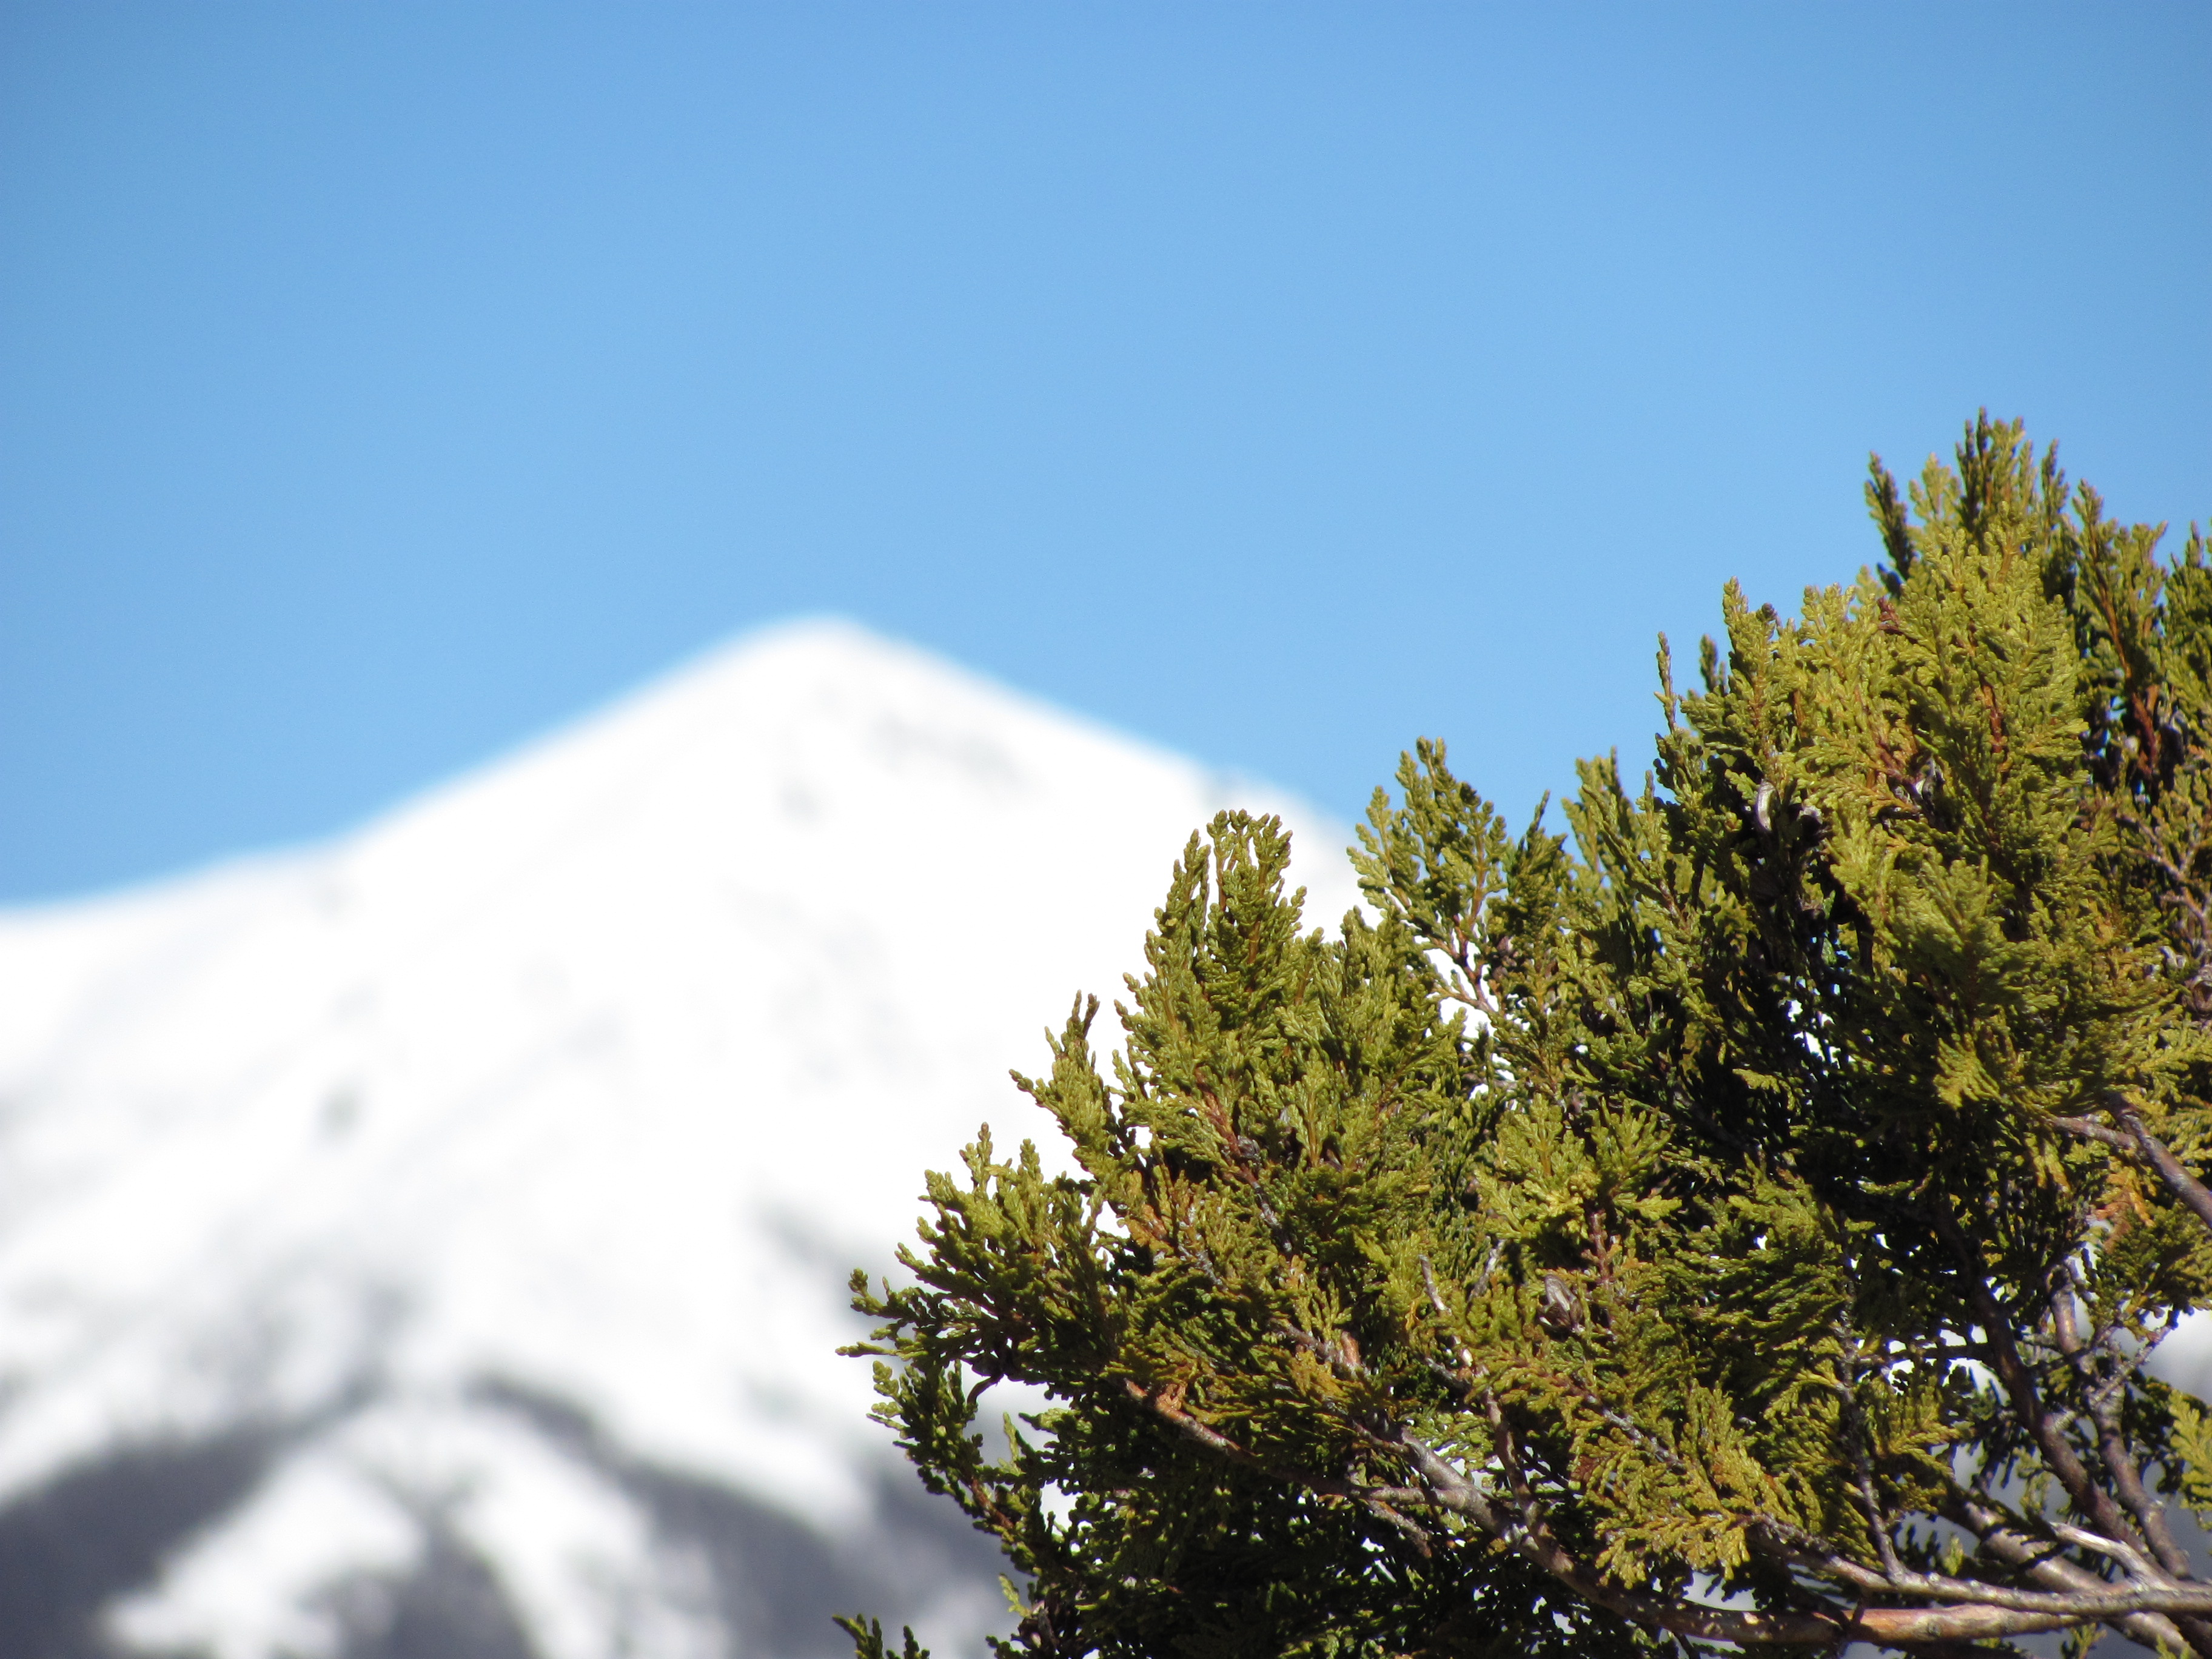
mountain, snow, peak, landscape, bariloche, argentina, sky, cloud, slope, natural landscape, larch, evergreen, tree, twig, Tints and shades, cumulus, winter, wood, forest, freezing, ice cap, conifer, meteorological phenomenon, hill, roof, temperate broadleaf and mixed forest, trunk, massif, tropical and subtropical coniferous forests, fir, pine, pine family, spruce fir forest, mountain range, rock, shrub, summit